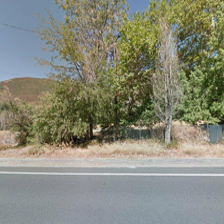
Label: streetView